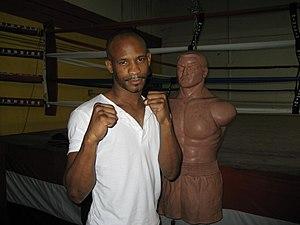
Yan Bartelemí est un boxeur cubain né le 5 mars 1980 à Arroyo Naranjo.
La catégorie Noir ou Noire, est généralement employée en français pour distinguer un être humain ayant la peau foncée.